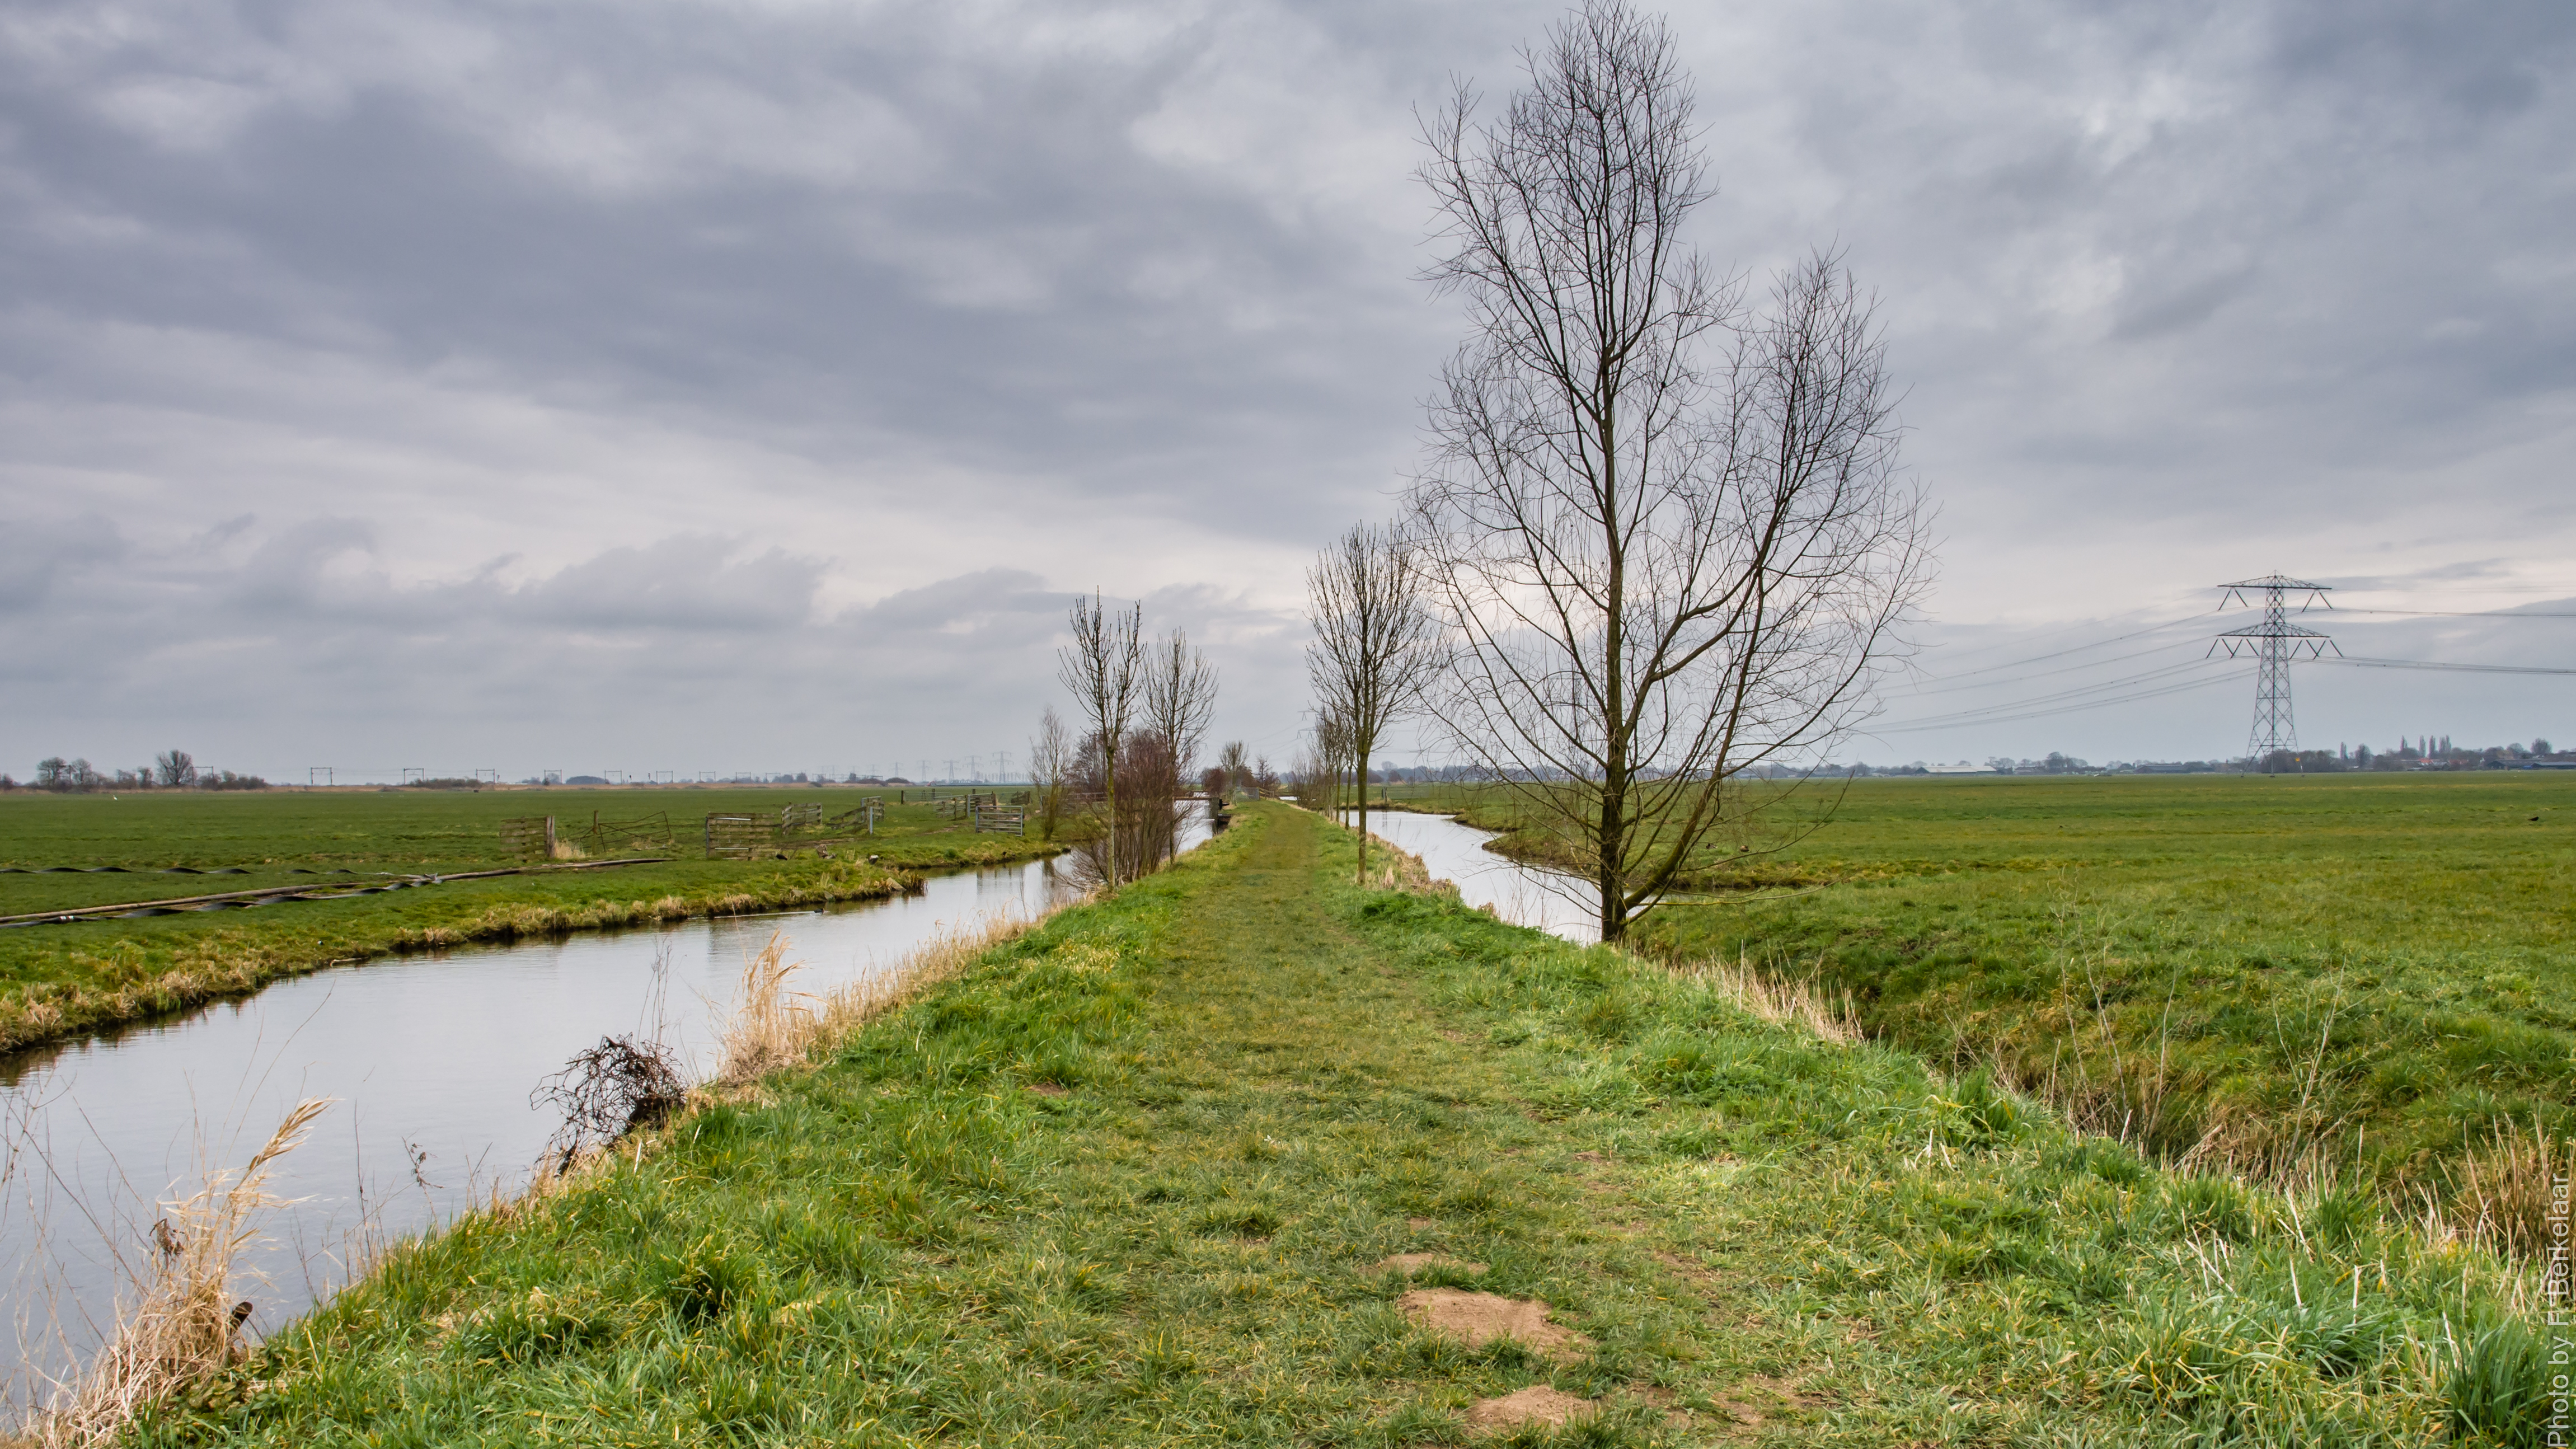
landscape, tree, nature, grass, marsh, field, farm, meadow, prairie, pasture, agriculture, waterway, plain, nederland, zuidholland, polder, grassland, wetland, bog, landschaft, habitat, ecosystem, landschap, natuur, nl, haastrecht, groenehartvanholland, polderstein, goudagoverwelle, gemeentekrimpenerwaard, steinsegroen, rural area, steinsetiendweg, natural environment, grass family